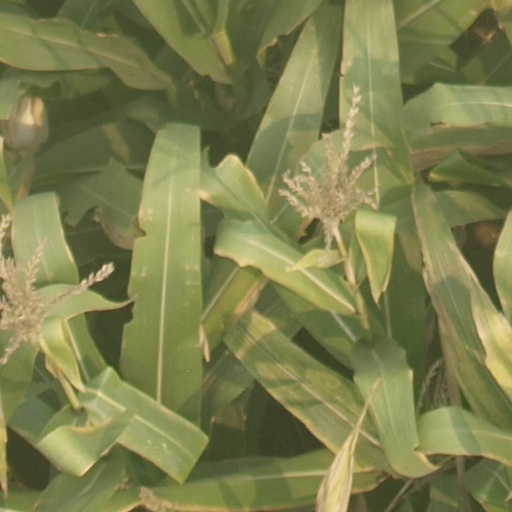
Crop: maize; corn